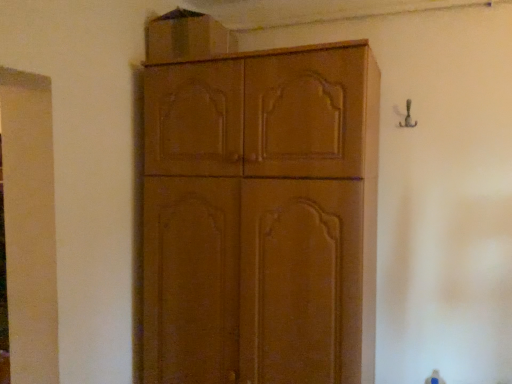
Question: There is one cabinetry behind the matte wood cabinet at center, the second cabinetry in the top-to-bottom sequence. Please locate it and provide its 2D coordinates.
Answer: [(0.363, 0.096)]